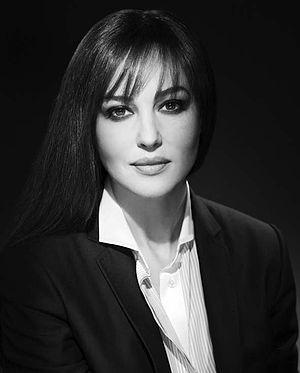
Monica Bellucci photographiée par Studio Harcourt Paris